Stuart W. Krasner

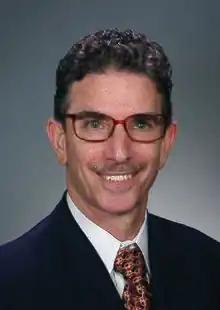

Stuart William Krasner (born 1949), was the Principal Environmental Specialist (retired) with the Metropolitan Water District of Southern California, at the Water Quality Laboratory located in La Verne, California. In his 41 years with Metropolitan, he made revolutionary changes in the field's understanding of how disinfection by-products occur, are formed and how they can be controlled in drinking water. His research contributions include the study of emerging DBPs including those associated with chlorine, chloramines, ozone, chlorine dioxide and bromide/iodide-containing waters. He made groundbreaking advances in understanding the watershed sources of pharmaceuticals and personal care products (PPCPs) and wastewater impacts on drinking-water supplies. For DBPs and PPCPs, he developed analytical methods and occurrence data and he provided technical expertise for the development of regulations for these drinking water contaminants. In the early 1990s, Krasner developed the 3x3 matrix illustrating removal of total organic carbon from drinking water as a function of water alkalinity and initial total organic carbon concentration. The matrix was revised by him and included in the USEPA Stage 1 D/DBP regulation as the enhanced coagulation requirement. Every water utility in the U.S. that is subject to this regulation is required to meet total organic carbon removal requirements along with their exceptions.